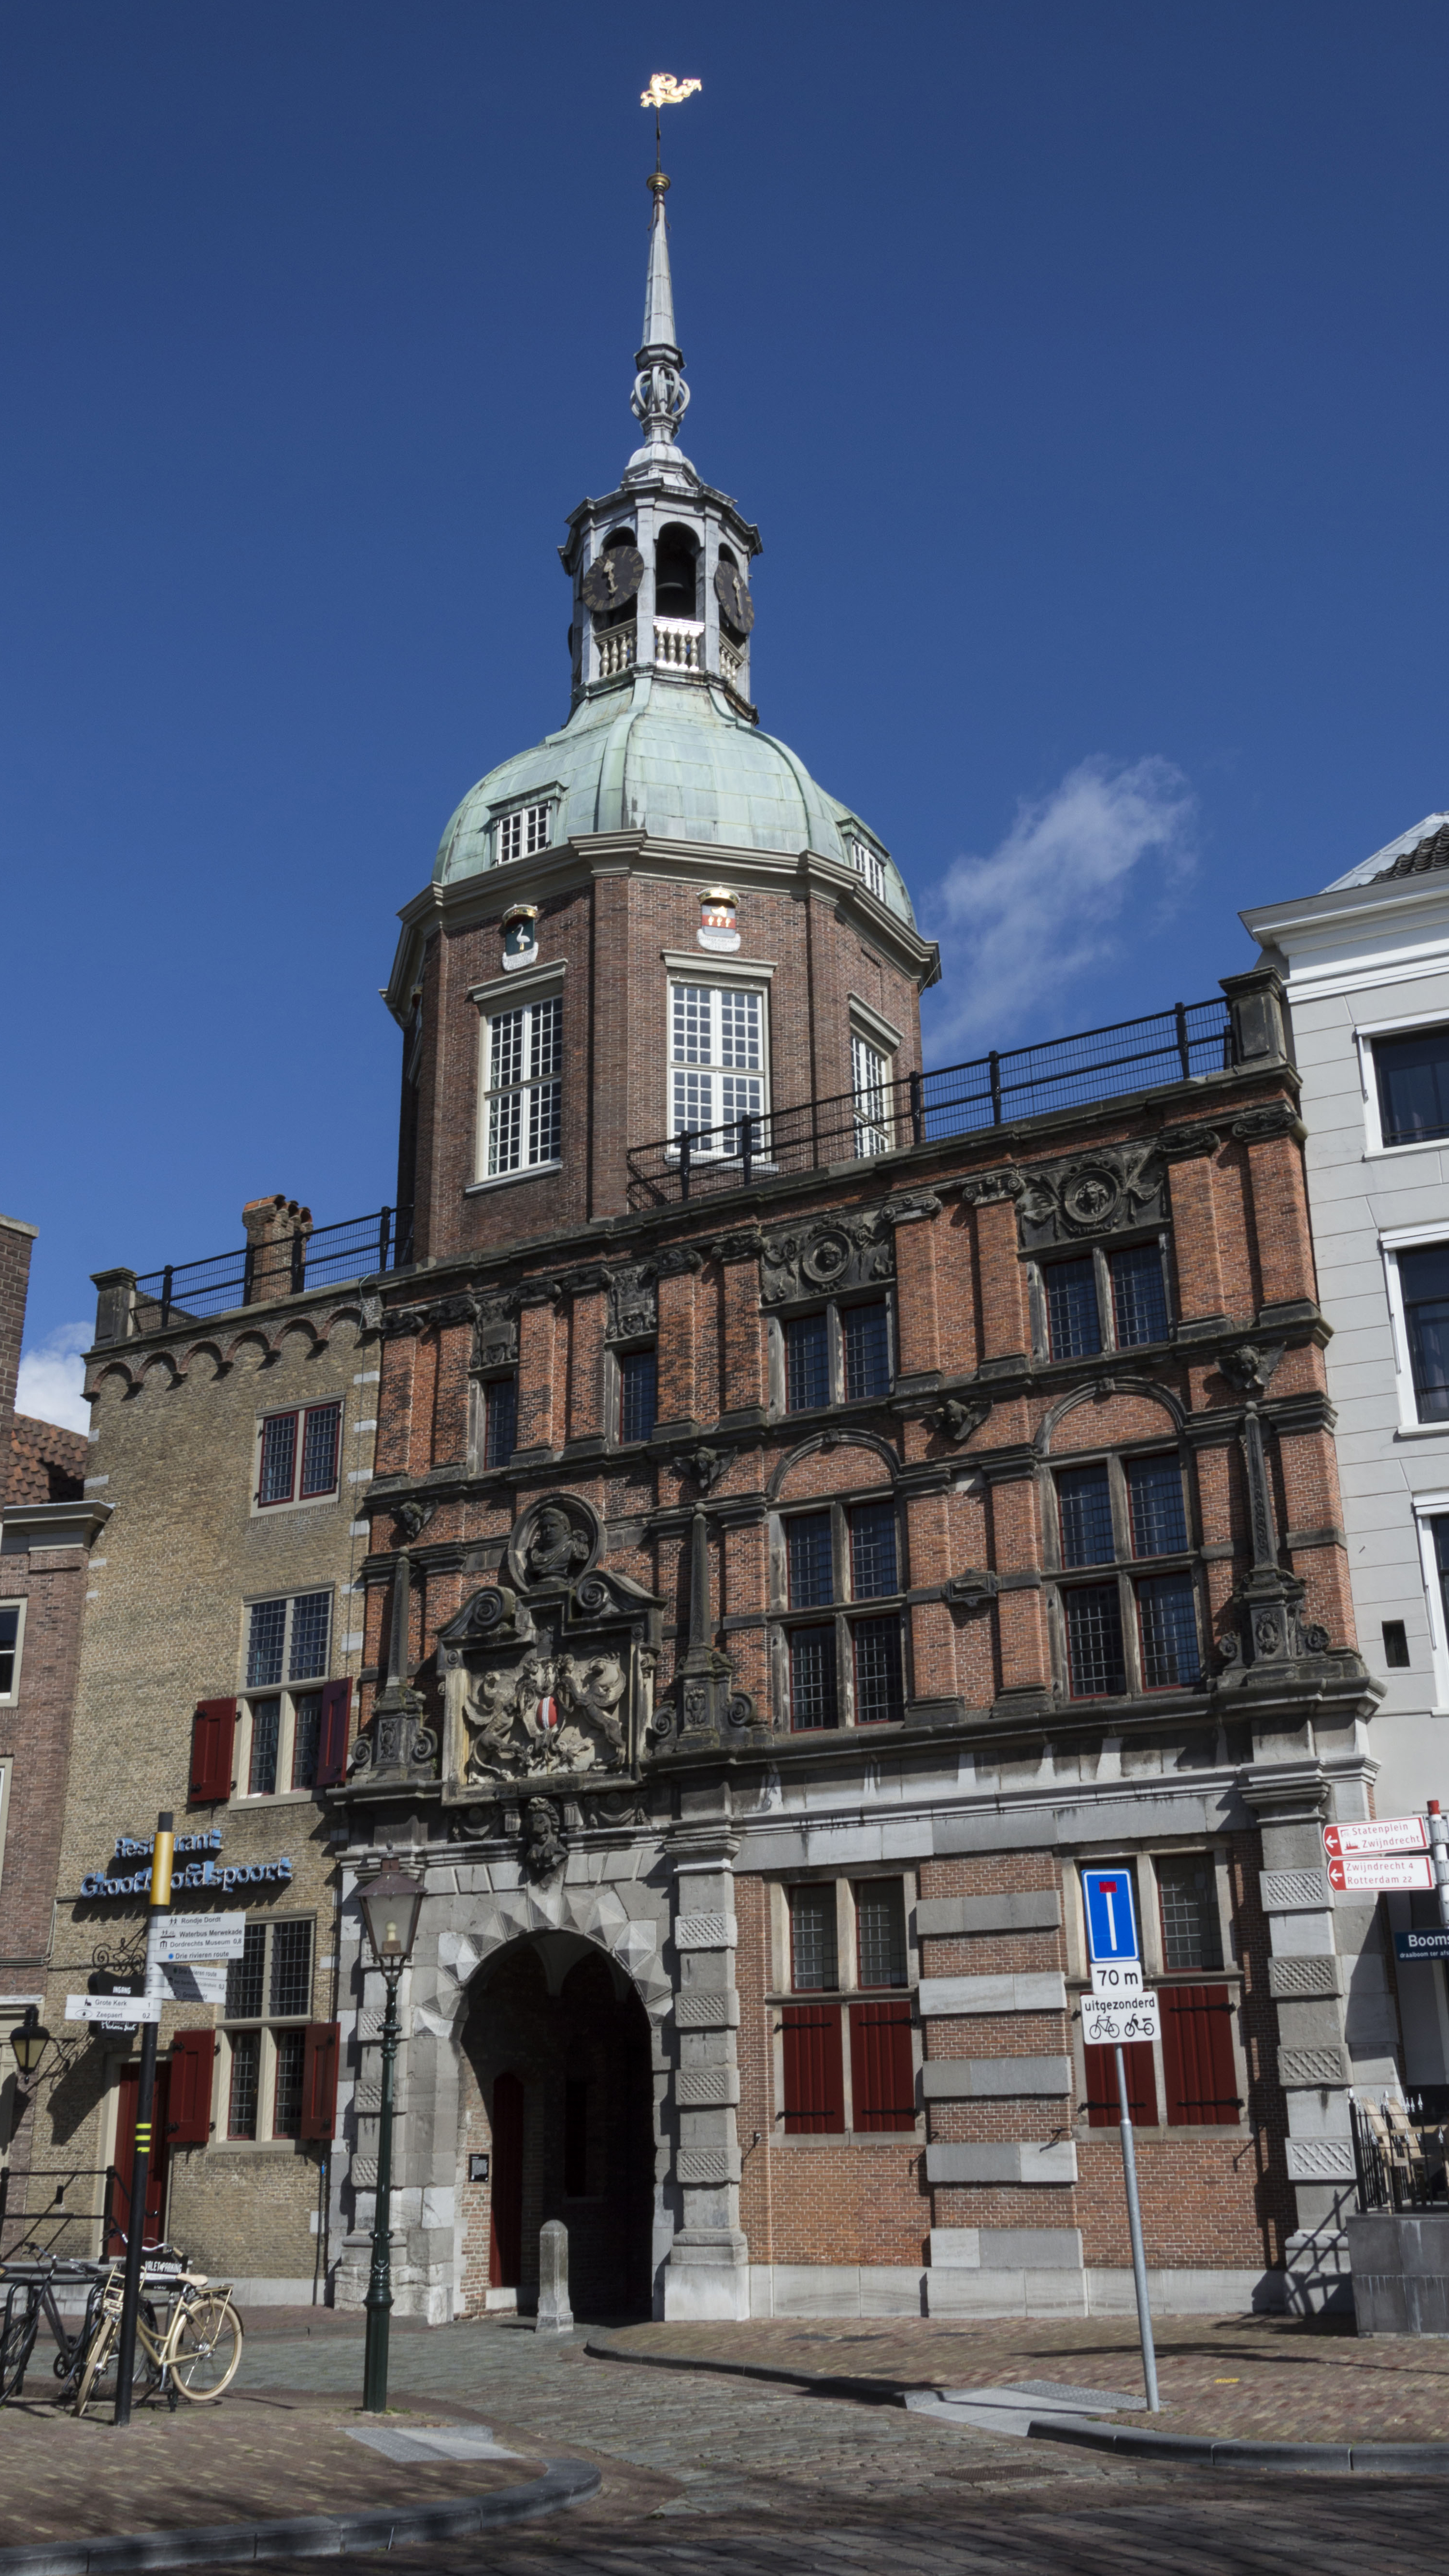
outdoor, architecture, photography, town, building, city, urban, photo, cityscape, downtown, tower, landmark, facade, church, cathedral, nikon, historic, place of worship, holland, nederland, netherlands, dutch, outdoorphotography, picture, photograph, fotos, foto, fotografie, town square, urbanphotography, paulvandevelde, pdvandevelde, padagudaloma, dordrecht, stadsfotografie, nederlandinfotos, historisch, stadswandeling, architectuur, pvdvfotografie, pdvandeveldedordrecht, diep, rondjedordt, dedordtevaer, dutchphotography, nederlandsefotografie, dutchphotogaraphy, totallydutch, fotografienederland, hollandsefotografie, fotografieholland, dordtmonumenteel, fotosdordrecht, fotosvandordrecht, erfgoedcentrumdiep, openmonumentendag, fotovandeweek, dordrechtmonumenteel, groothoofdspoort, neighbourhood, stadspoort, urban area, human settlement